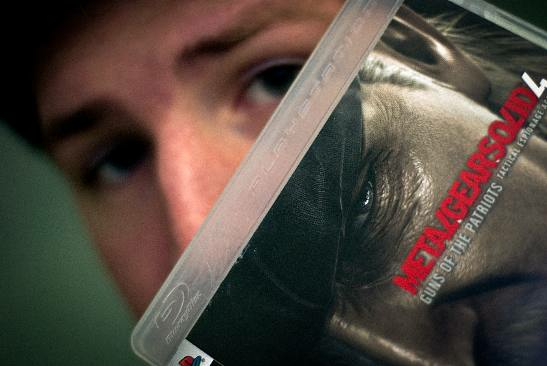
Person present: Yes